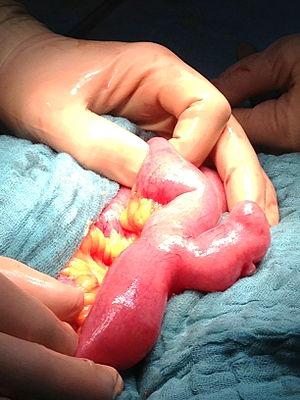
Johann Friedrich Meckel, surnommé Meckel le Jeune, est un anatomiste allemand et, avec Étienne Geoffroy Saint-Hilaire, l'un des pères fondateurs de la tératologie.
Le diverticule de Meckel est un reliquat embryologique du canal omphalo-mésentérique situé sur le dernier tiers de l'intestin grêle. Il est le vestige du canal vitellin situé à 60-80 cm environ de la jonction iléo-cæcale.